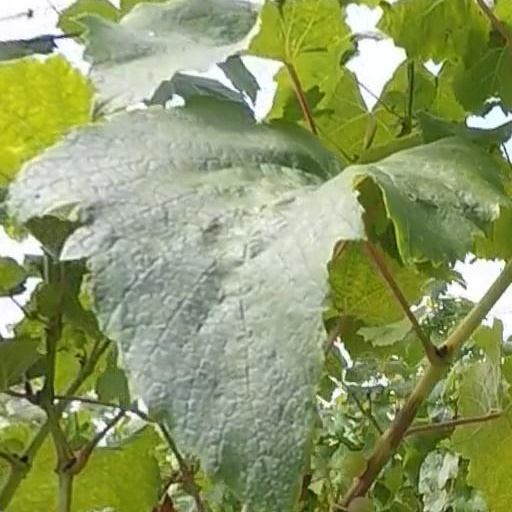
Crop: grape